Leiston Abbey

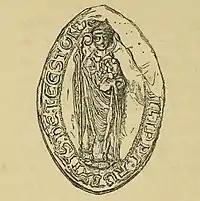
Seal of Abbot Philip of Leiston (fl. 1215)

In these and subsequent grants and confirmations Ranulf's family took part as witnesses and grantors, the de Valoines and Walters, the Glanvilles, and the families of his sons-in-law, the de Aubervilles, the de Ardenes and the fitz Ralphs. Roger de Glanvill granted the church at Middleton and William de Valoines that of St Botolph at Culpho. Ranulf died at the Siege of Acre in 1190, and the patronage of Leiston Abbey and of Butley Priory, with the manor of Benhall, passed to his daughter Matilda (Maud), wife of William de Auberville the elder, of Westenhanger, Kent, justiciar and knight in the fee of Simon de Averenches. In 1192 William and Matilda founded the Premonstratensian house of Langdon Abbey, at West Langdon in Kent, as from Leiston Abbey: the act was given under the hand of Abbot Robert of Leiston and witnessed by Gilbert, Prior of Butley. Patronage descended with Benhall to Matilda's son Hugh de Auberville, whose brother Robert de Auberville was a benefactor of Robertsbridge Abbey, and to Hugh's son William de Auberville the younger (died 1248). This William's attempt to assert rights of advowson at Butley Priory was stoutly and successfully resisted.